Gabby Douglas

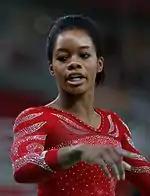

In 2013, Douglas left West Des Moines, Iowa, and moved to Los Angeles to be with her family. Although she was no longer training with Liang Chow, she said she was still preparing to compete in the 2016 Summer Olympics. In mid-April 2014, Douglas returned to Iowa to train once more with Chow. However, in mid-July, it was announced that Douglas had once again left Chow. In August, news broke that Douglas would train under Kittia Carpenter at Buckeye Gymnastics in Columbus, Ohio. Carpenter announced that Douglas would not aim to return to competition during the 2014 season, as previously planned, but she did attend two national team training camps. Douglas was added back to the U.S. national team on November 25, 2014.